2018 Sweden wildfires

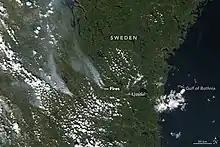
Satellite picture of the wildfires near Ljusdal

Sweden experienced an unusually long heatwave and had only of rain from the beginning of May to late July. May 2018 was the warmest May and July 2018 was the warmest July ever recorded in Sweden. As of mid-July, temperatures in Scandinavia were more than above normal.